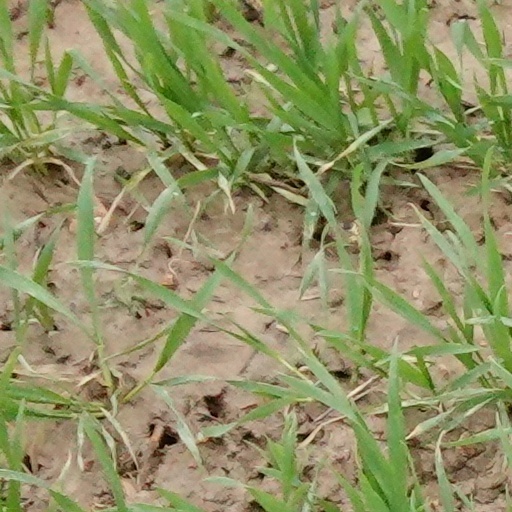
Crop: wheat